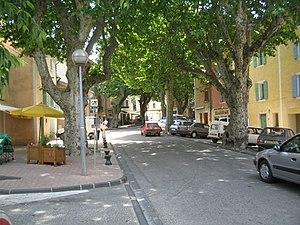
Malaucène est une commune française située dans le département de Vaucluse, en région Provence-Alpes-Côte d'Azur.